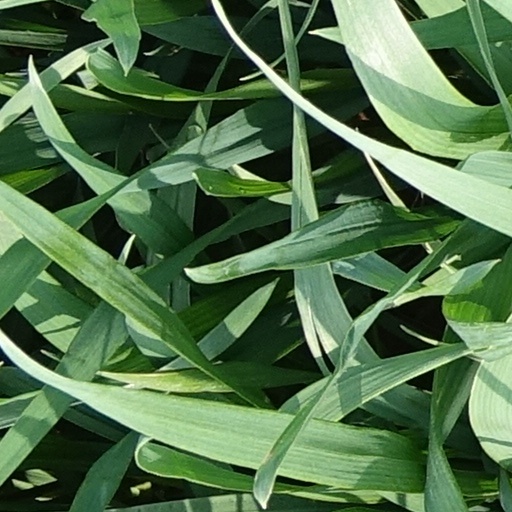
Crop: wheat